Wynnere and Wastoure

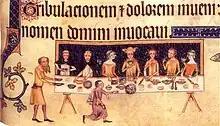
A 14th-century banquet, from the Luttrell Psalter; it has been theorized that "Wynnere and Wastoure" was written for a banquet held at Chester Castle. The poem describes Wastoure's banquets in some detail: "Venyson with the frumentee, and fesanttes full riche / Baken mete therby one the burde sett" (334-5)

The writer of "Wynnere and Wastoure" was a very sophisticated poet, confident in both the alliterative verse form and in handling complex satire. However, we know nothing about the author's identity other than what can be deduced from the poem's language. The modern opinion identifies the dialect, and therefore the author, as originating from the north-west Midlands, possibly as far north as southern Lancashire (the poem may refer to a rebellion that occurred in Chester, so a north-western provenance is likely). The presence of some East Midland forms - those of the contemporary dialect of London - has led to the suggestion that the poet may have been part of the household of a lord whose seat was in the north-west, but who had connections with London and the court. The academic Thorlac Turville-Petre has proposed that the king's herald in the poem can be identified as Sir John Wingfield, steward of the Black Prince's lands around Chester in 1351. In this interpretation, the poet could have travelled with Wingfield and Chief Justice Shareshull to Chester for a judicial enquiry, or eyre, recorded in 1353; the poem would have been a suitable entertainment for the banquet held by the Prince at Chester Castle for local administrators.